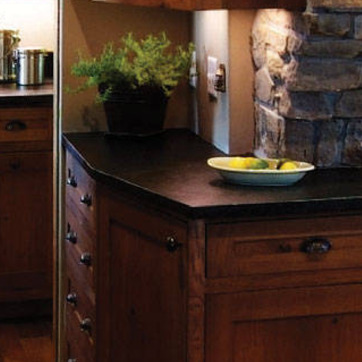
Material: polishedstone